Samuel R. Heywood

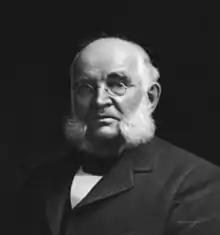

Samuel Richardson Heywood (1821-1913) was an American businessman, and founder of the Heywood Boot & Shoe Company in Worcester, Massachusetts.